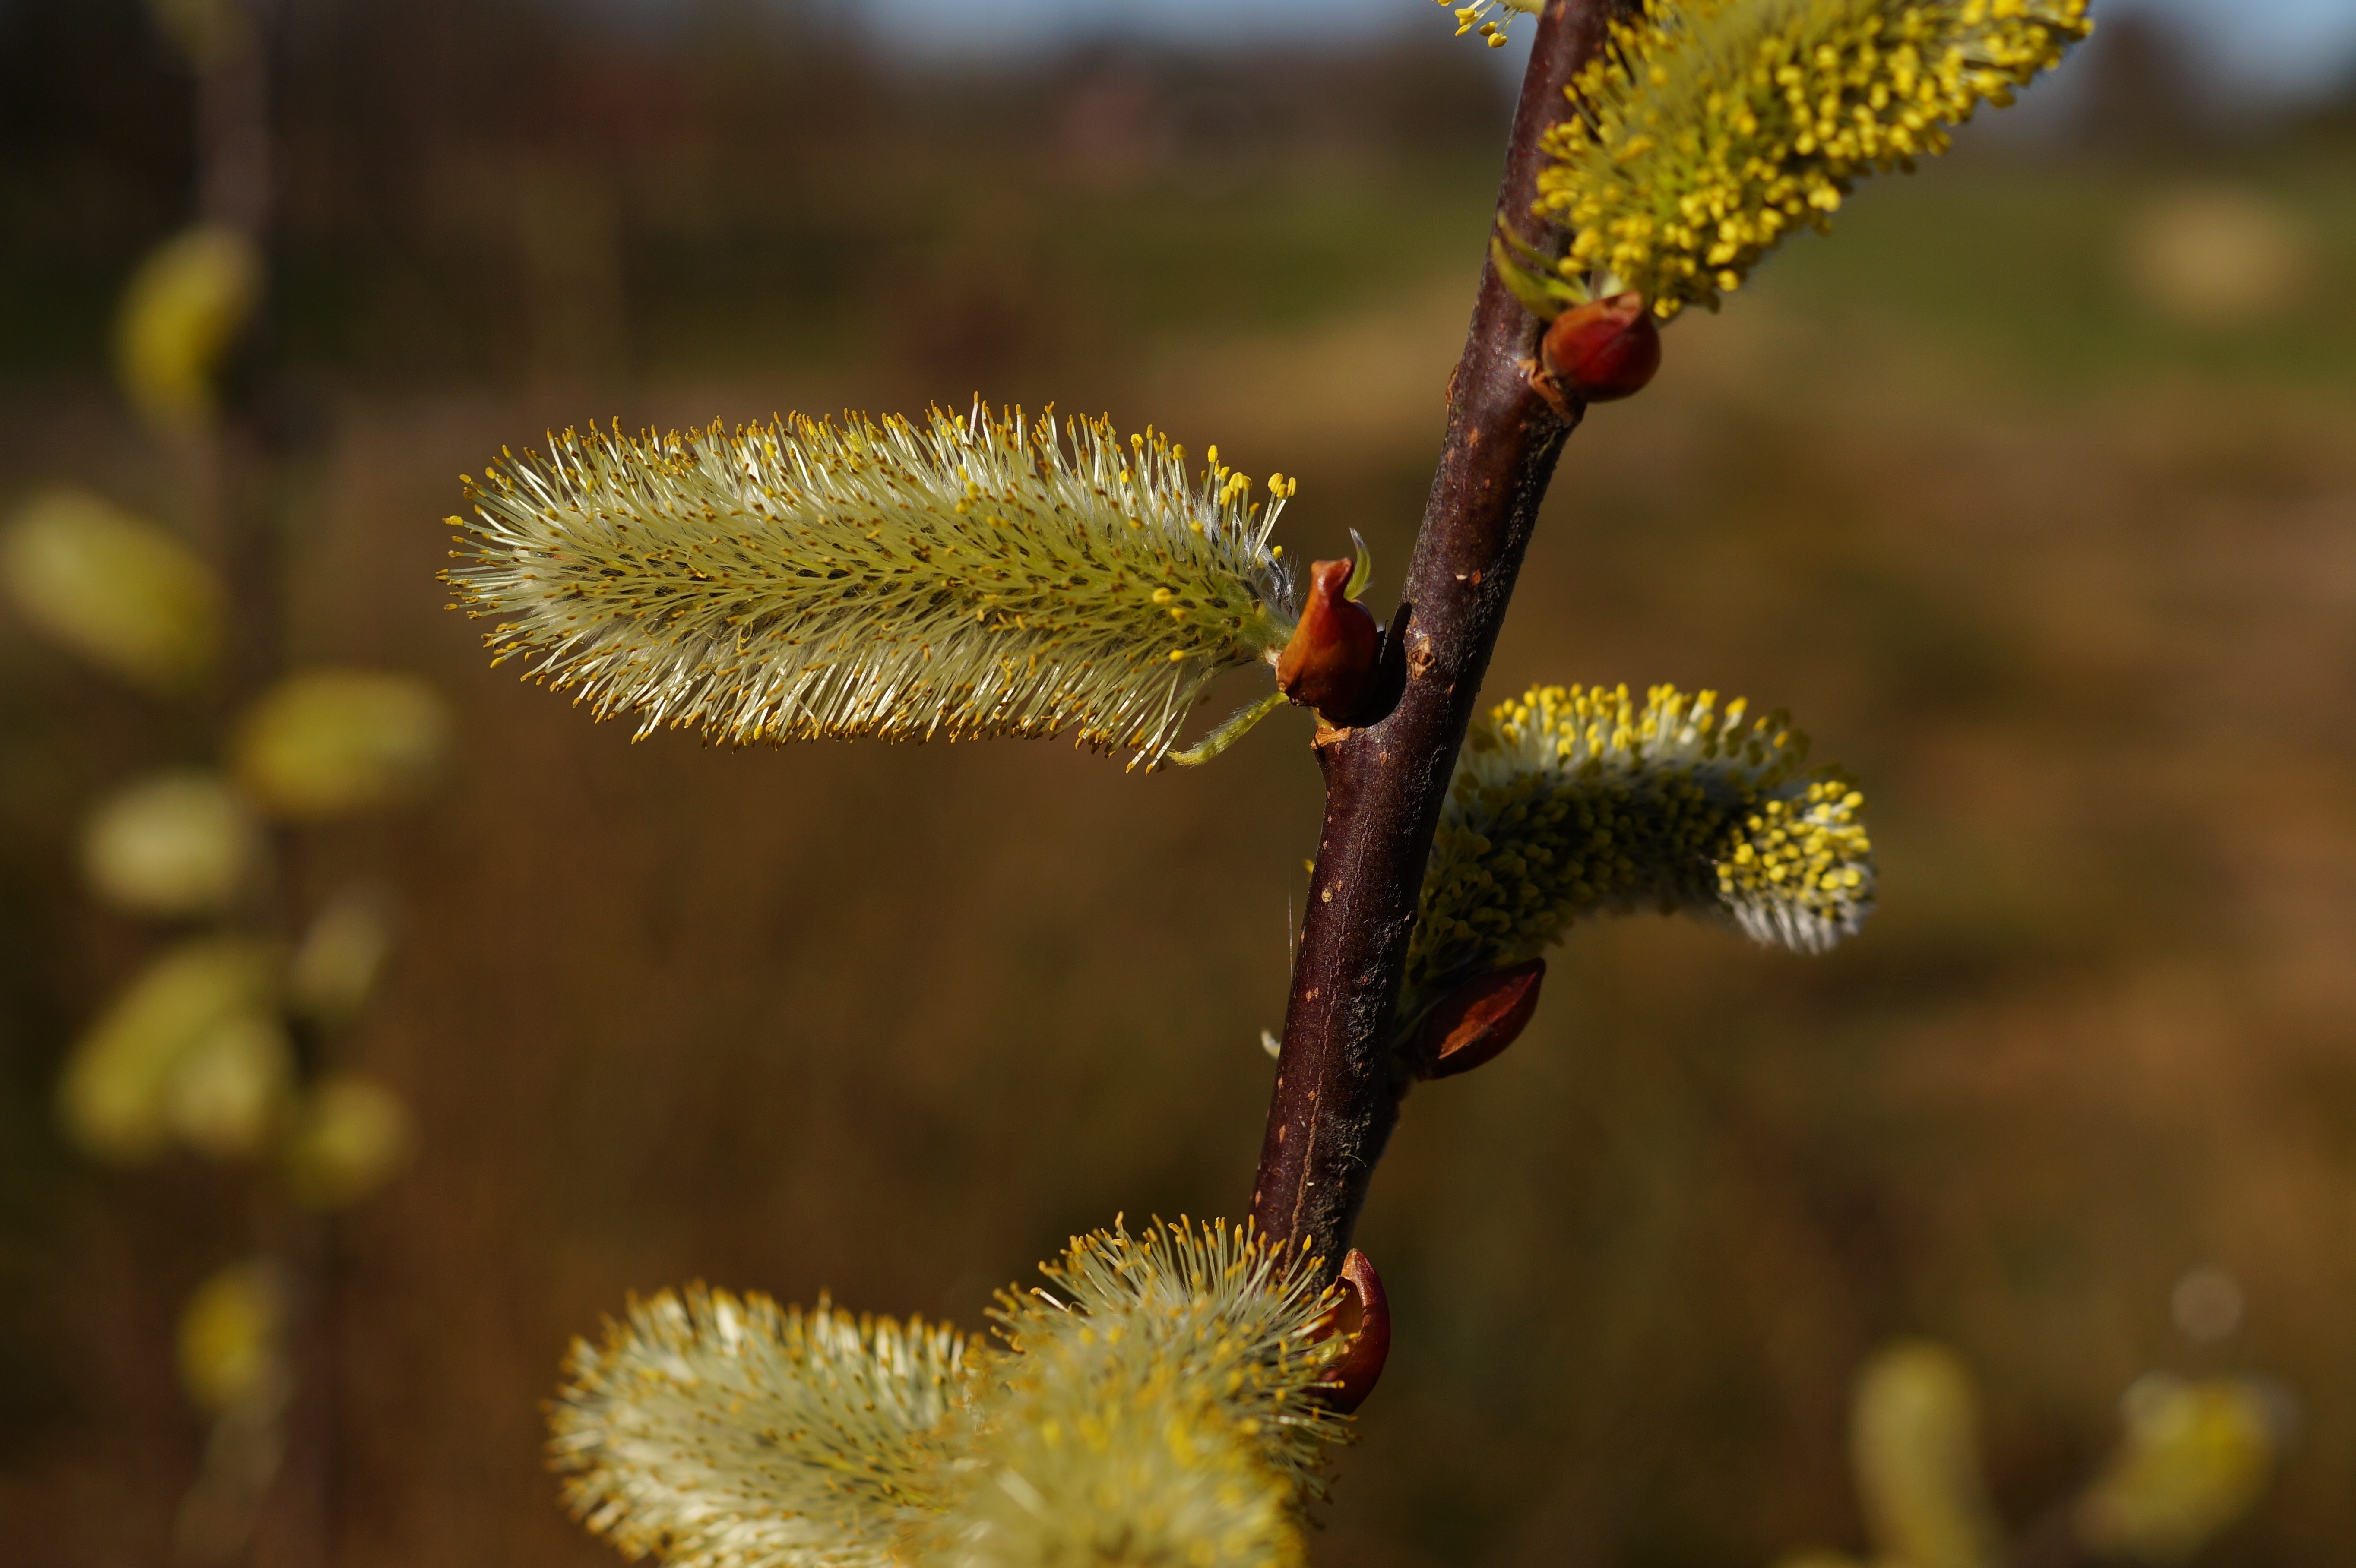
tree, nature, branch, blossom, plant, photography, leaf, flower, pollen, fluffy, produce, autumn, botany, yellow, flora, fauna, wildflower, close up, shrub, march, soft, bud, macro photography, flowering plant, signs of spring, pussy willow, plant stem, woody plant, land plant, thorns spines and prickles